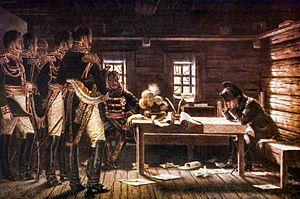
La campagne de Russie, également connue en Russie comme la guerre patriotique de 1812, est une campagne militaire menée par l’empereur Napoléon Iᵉʳ désignant l'invasion française de la Russie impériale en 1812. Elle a pour principale cause la levée par Alexandre Iᵉʳ de Russie, du blocus continental imposé par Napoléon à toute l'Europe depuis 1806, contre le Royaume-Uni.